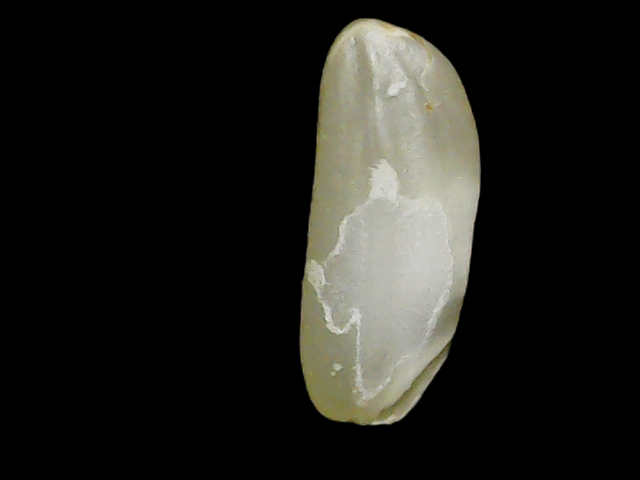
Rice variety: Binadhan24